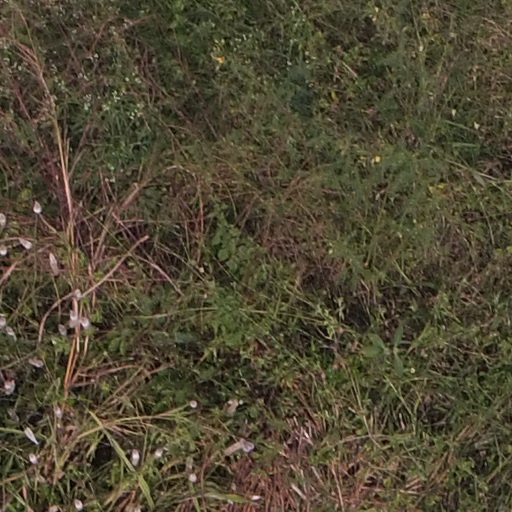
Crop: maize; corn